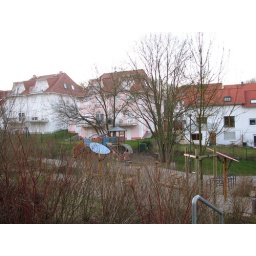
my pink house in the background